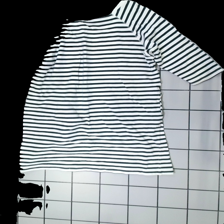
View: back
Type: Dress
Category: Ladies
Brand: Not in the list
Brand text on label: marine
Colors: Blue, White
Material: 100% cotton
Pattern: Striped
Cut: Regular
Size: M
Season: All
Stains: Minor
Damage: crooked seems
Price range: 50-100
Recommended usage: Recycle